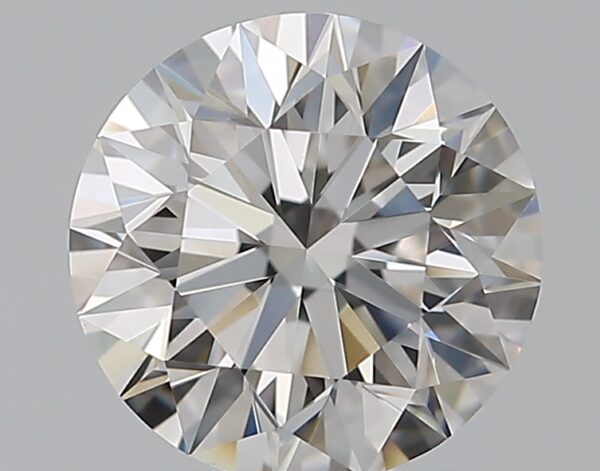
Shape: round
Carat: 0.72
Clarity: VVS2
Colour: F
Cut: EX
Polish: EX
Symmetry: EX
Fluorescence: N
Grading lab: GIA
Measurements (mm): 5.71 x 5.74 x 3.59